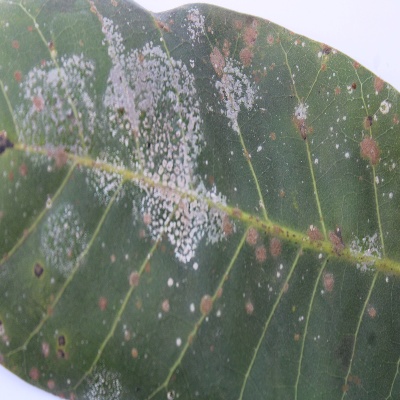
Crop: Cashew
Condition: red rust